San Anton School

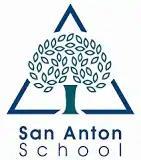
Logo

San Anton School is a private co-educational school located in Mselliet, near Mġarr, Malta.